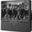
Label: television